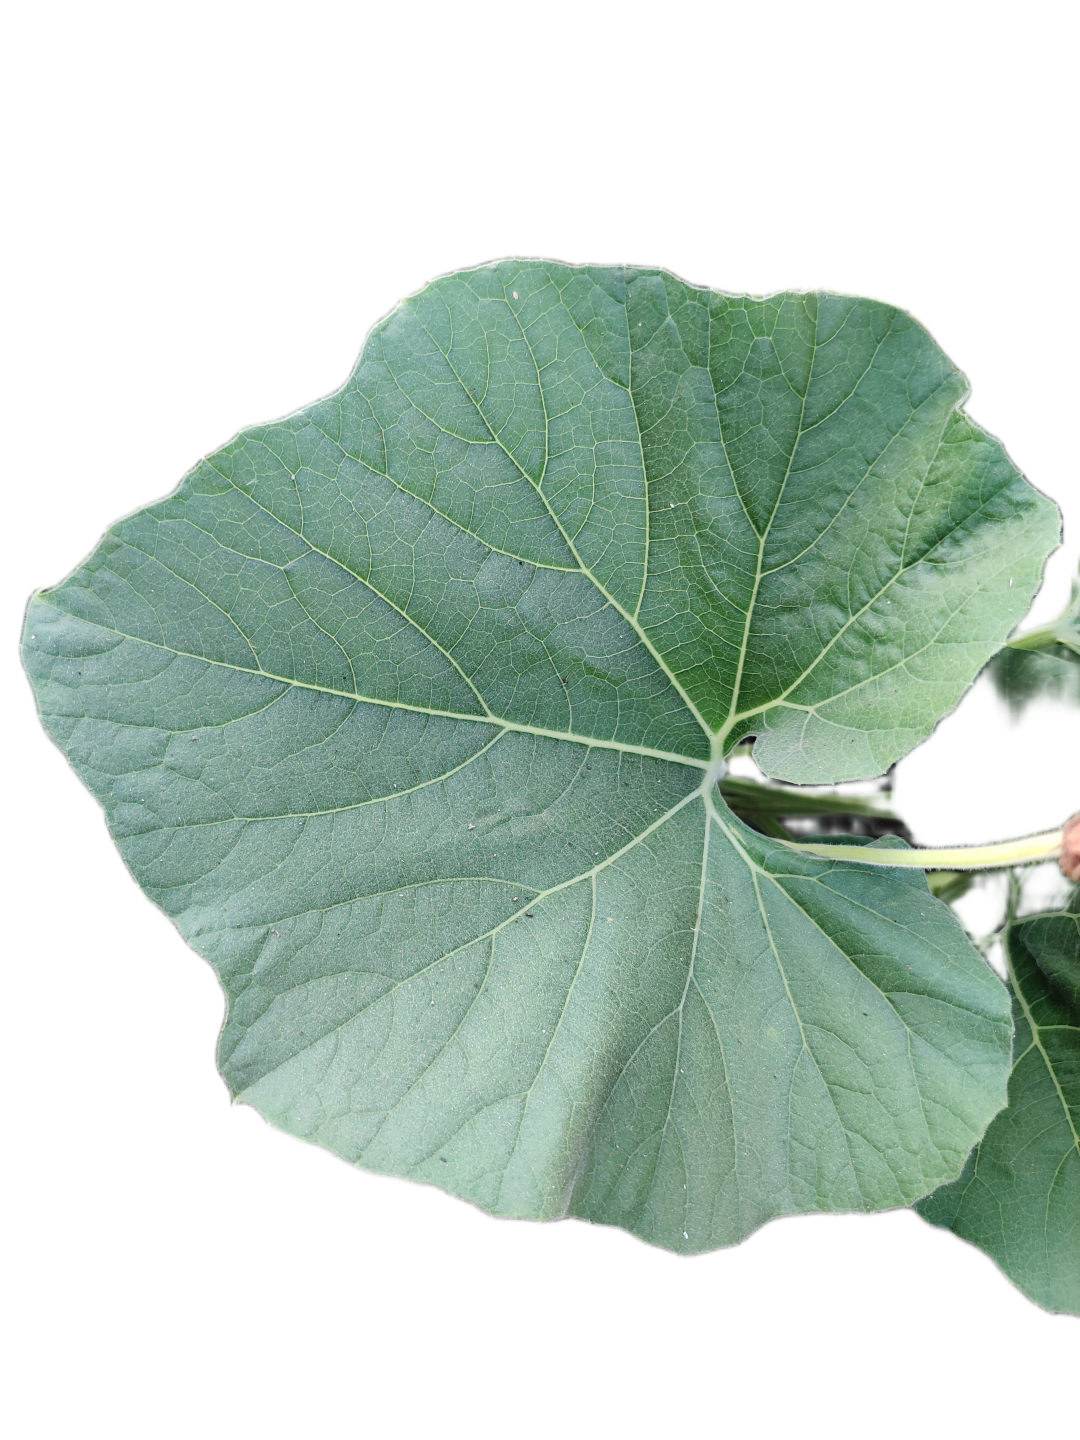
Crop: Bottle Gourd
Label: Healthy